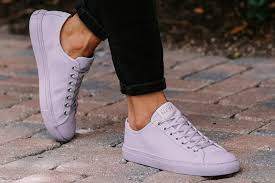
Label: Sneaker